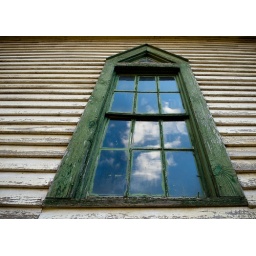
This roadside church building is in serious disrepair, but services are still occasionally held here.Taliaferro County, GA